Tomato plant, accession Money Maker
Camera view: bottom (45 deg); turntable rotation: 0 degrees
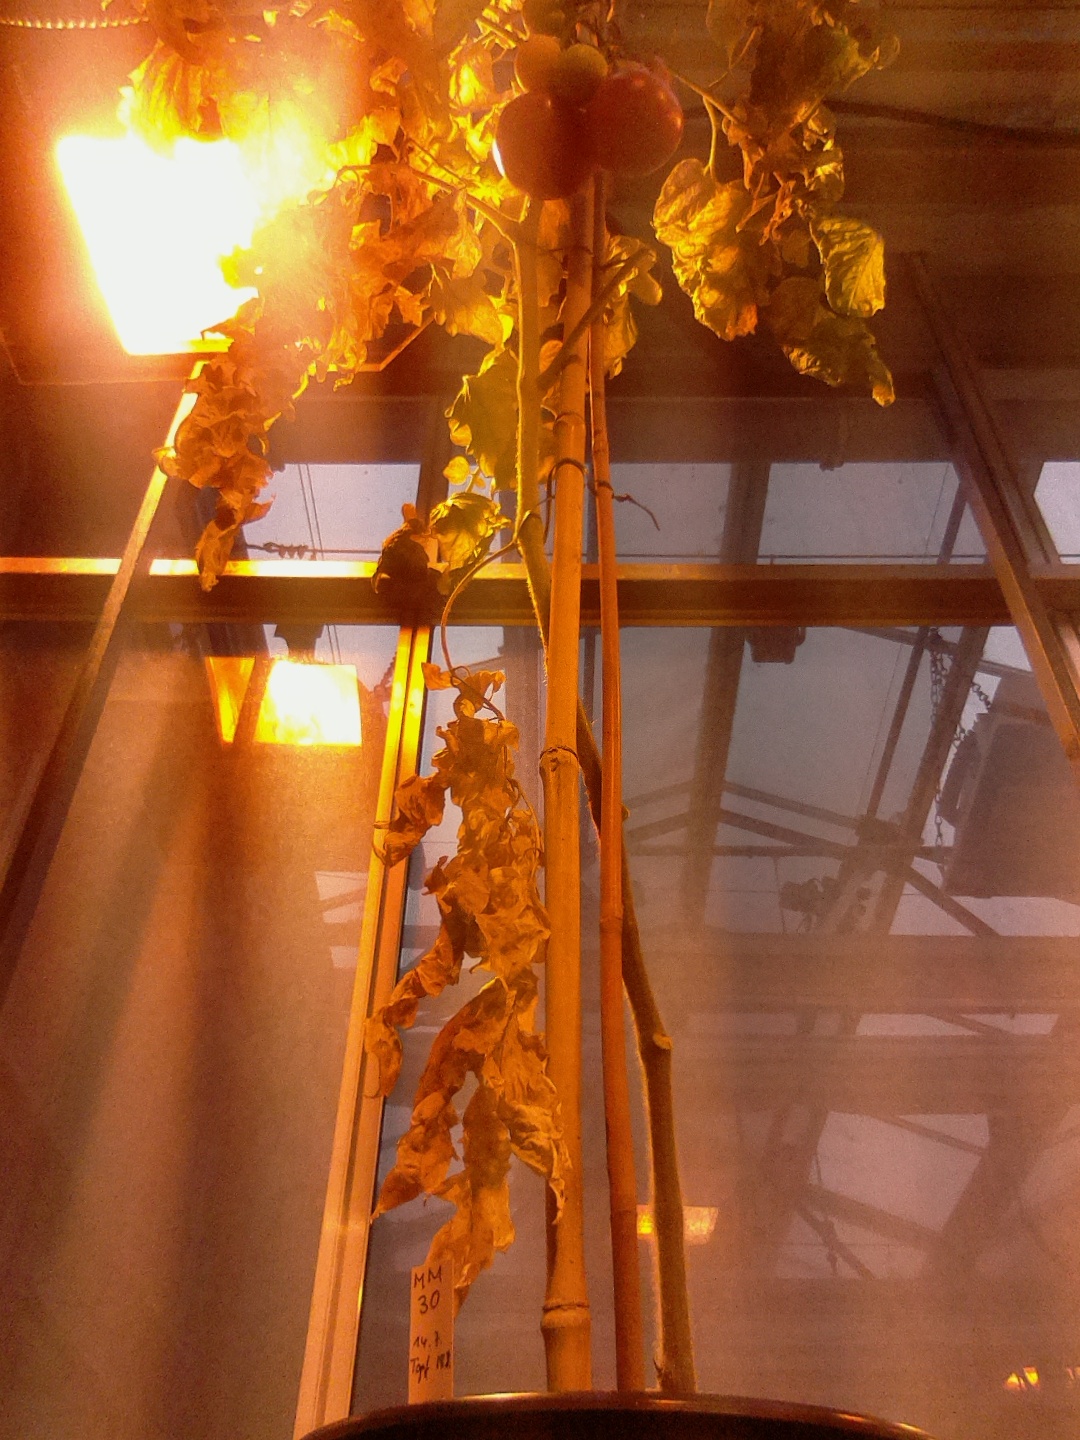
BBCH growth stage 85: 50%-60% of fruits show typical fully ripe color